Herminio Masantonio

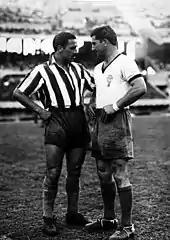
Masantonio (right) with José Manuel Moreno in a Huracán v River Plate match

In his inaugural season in Primera División, Masantonio scored 23 goals. He was a skilled centreforward but was accused of misusing dribbling. A journalist stated that Masantonio "was a centroforward that is Bernabé Ferreyra when he is 40 metres to the goal, and Nolo Ferreira when he is three metres", making a word name with both stars' surnames and comparing their different styles of playing.